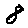
Label: 8